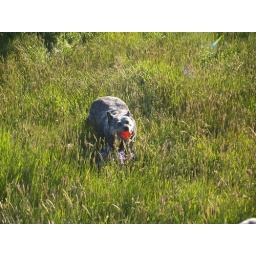
Maggie is playing ball in the long grass at Beacon Hill Park.